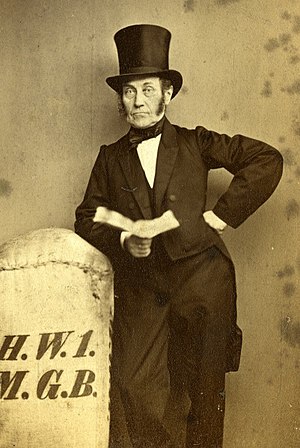
Thors Mølle / Krudtmølle og feldberedermølle / Galthen Bechs kradsuldmøller
Købmand Marcus Galthen Bech blev lejer af Thors Mølle i 1831. Galthen Bech omdannede møllen fra en stampemølle til klæder til en kradsuldmølle.
Thors Mølle ligger ved Varnabækken – tidligere skambækken – i Hestehaven, der er en del af Marselisborgskovene i Aarhus. Møllen er i dag udelukkende restaurationsbygning, men har gennem tiderne haft forskellige møllefunktioner.